David Gordon Cheverie

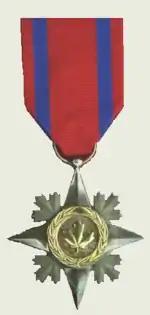
Star of Courage

Early on the morning of March 10, 1986, Cst. David Cheverie, of the Charlottetown Police Department, rescued a man from a house fire in Charlottetown, Prince Edward Island. To do so, he had to enter the downstairs apartment of the house four times because the smoke and heat were such that he could not breathe. He had had no training in fire rescue and was aware that highly explosive oxygen tanks were in the apartment. Nevertheless, he entered voluntarily, crawling on his stomach into the heart of the main fire. Cst. Cheverie was hampered by extremely poor visibility and heat so intense that paper on the floor ignited spontaneously. His own clothes caught fire. However, persevering, he located the man and carried him to safety. Once outside, Cst. Cheverie gave artificial respiration to the man, who was then taken to hospital for treatment.